Scouting in South West England

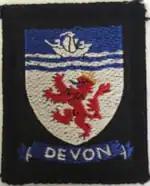
The badge of Devon Scout County.

Devon Scout County covers an area equal to the county of Devon and is led by a volunteer County Commissioner and a team of around twenty covering the different activities of the County, both in terms of youth programme and adult support. The County is divided into thirteen administrative districts: